2020–2021 China–India skirmishes

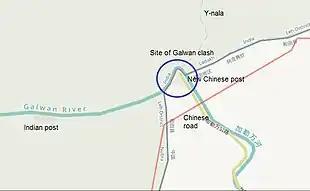
The site of Galwan clash at the river bend. Also seen are the LAC claimed by China June 2020 in green, and the prevailing LAC marked by the US Office of the Geographer in red

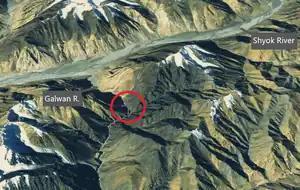
The site of the Galwan clash via NASA WorldWind

The fighting resulted in the deaths of 20 Indian soldiers, including 16th Bihar Regiment commanding officer Colonel Santosh Babu and Junior Commissioned Officer Nuduram Soren VrC While three Indian soldiers died on the spot, others died later due to injuries and hypothermia. Most of the soldiers who were killed fell to their deaths after losing their footing or being pushed off a ridge. The clash took place near the fast-flowing Galwan River, and some soldiers from both sides fell into a rivulet and were killed or injured. Bodies were later recovered from the Shyok River. Several Indian news outlets stated that at least 10 Indian soldiers, including 4 officers, were taken captive and then released by the Chinese military on 18 June.